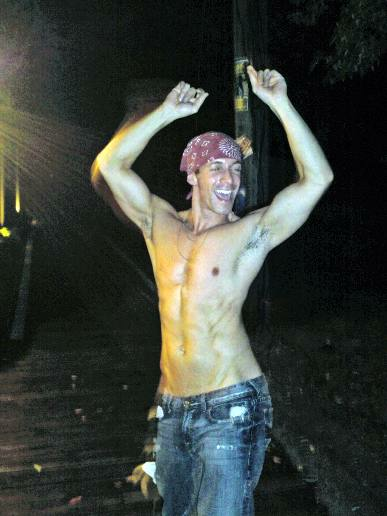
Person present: Yes